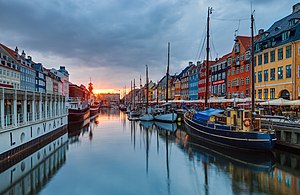
Nyhavn
Nyhavn 2018
Nyhavn 41
"Nyhavn er et havnekvarter i København, som er et af byens mest besøgte turistmål. Havnen blev udgravet fra 1671 til 1673 af svenske krigsfanger fra den Anden Karl Gustav-krig som et alternativ til den eksisterende havn. ""Nyhavnskanalen"" blev indviet af Christian 5. i 1670'erne, men i dag hedder det bare Nyhavn. Seværdige er de over 300 år gamle huse. Det ældste hus er Nyhavn nr. 9 fra 1681. I dag er Nyhavn dækket med fortovscafeer og restauranter, især på den nordøstlige side, solsiden.